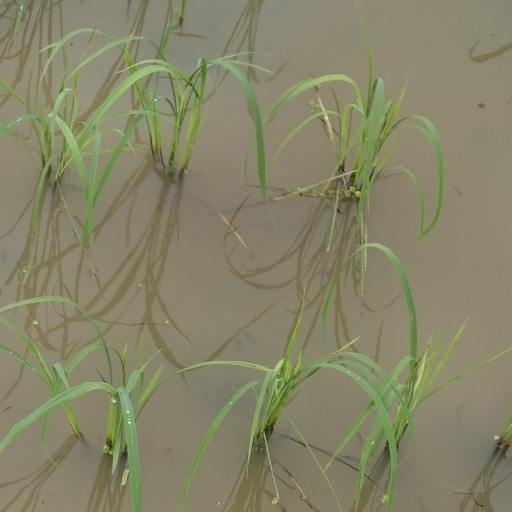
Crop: rice